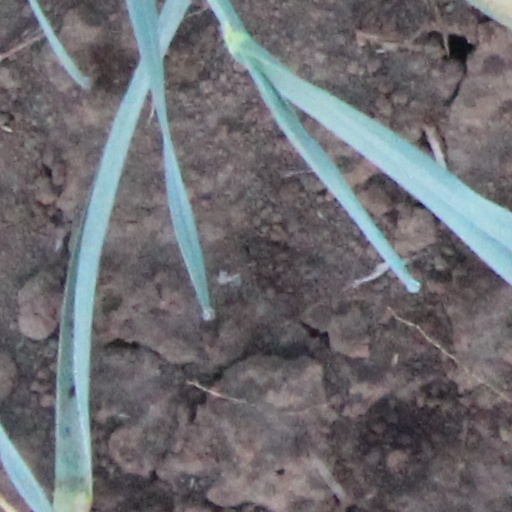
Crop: wheat